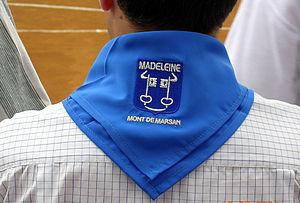
Un aficionado est dans le monde de la tauromachie un passionné de corrida, qu'il s'agisse d'un spectateur et du public des corridas en général, d'un torero amateur, ou d'un auteur qui écrit en faveur de la corrida. L'aficionado de verdad désigne un spectateur assidu des courses de taureaux.
Les fêtes de la Madeleine sont une période de réjouissances collectives organisées chaque année en juillet par la Régie Municipale des Fêtes et Animations pour le compte de la Ville de Mont-de-Marsan, dans le département français des Landes. Ces fêtes patronales allient fête foraine, animations de rue et tauromachie.
Mont-de-Marsan est une commune du sud-ouest de la France, préfecture des Landes, en région Nouvelle-Aquitaine.